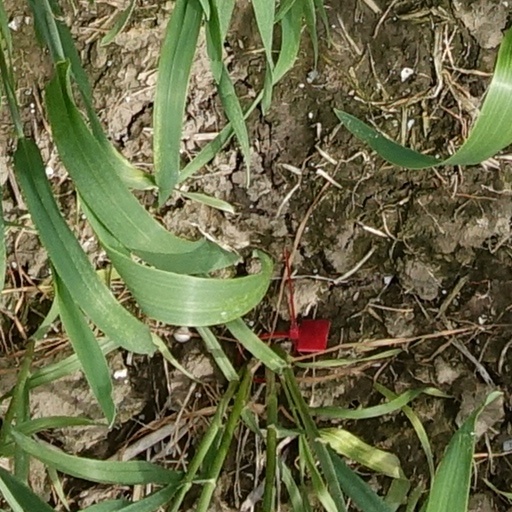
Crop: wheat